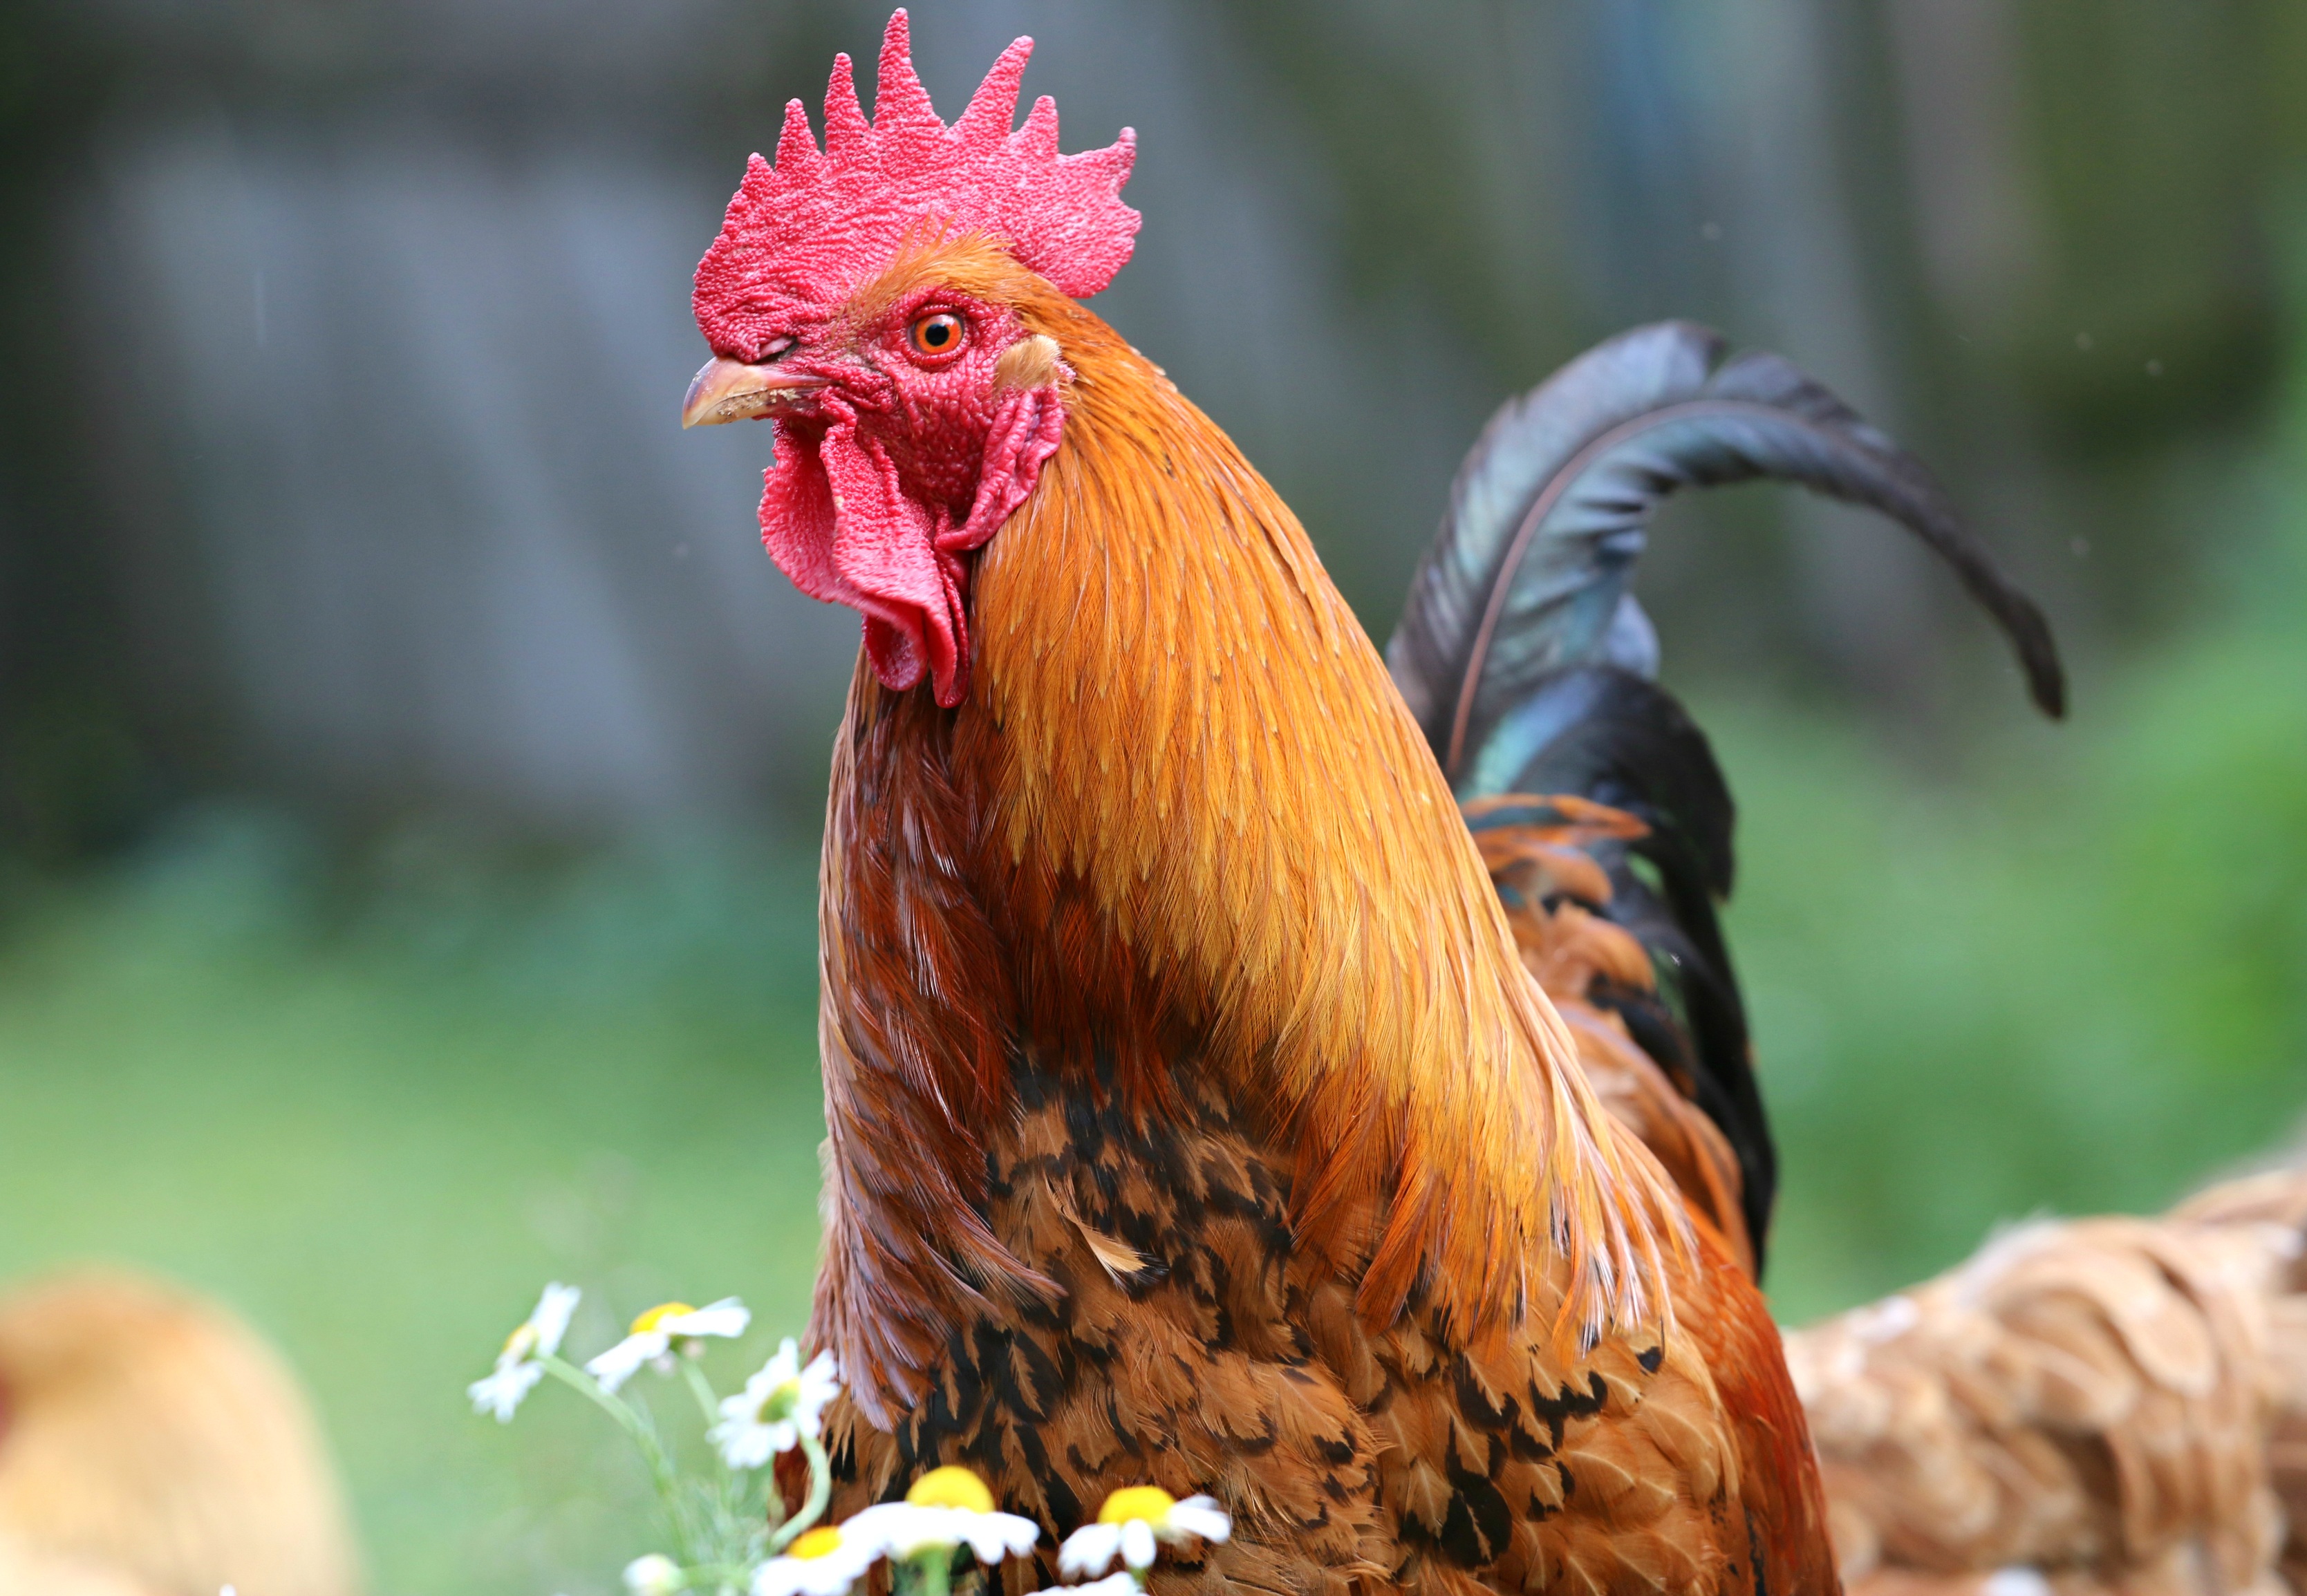
bird, village, beak, color, chicken, fowl, fauna, rooster, cock, crest, galliformes, vertebrate, commander, phasianidae, comb